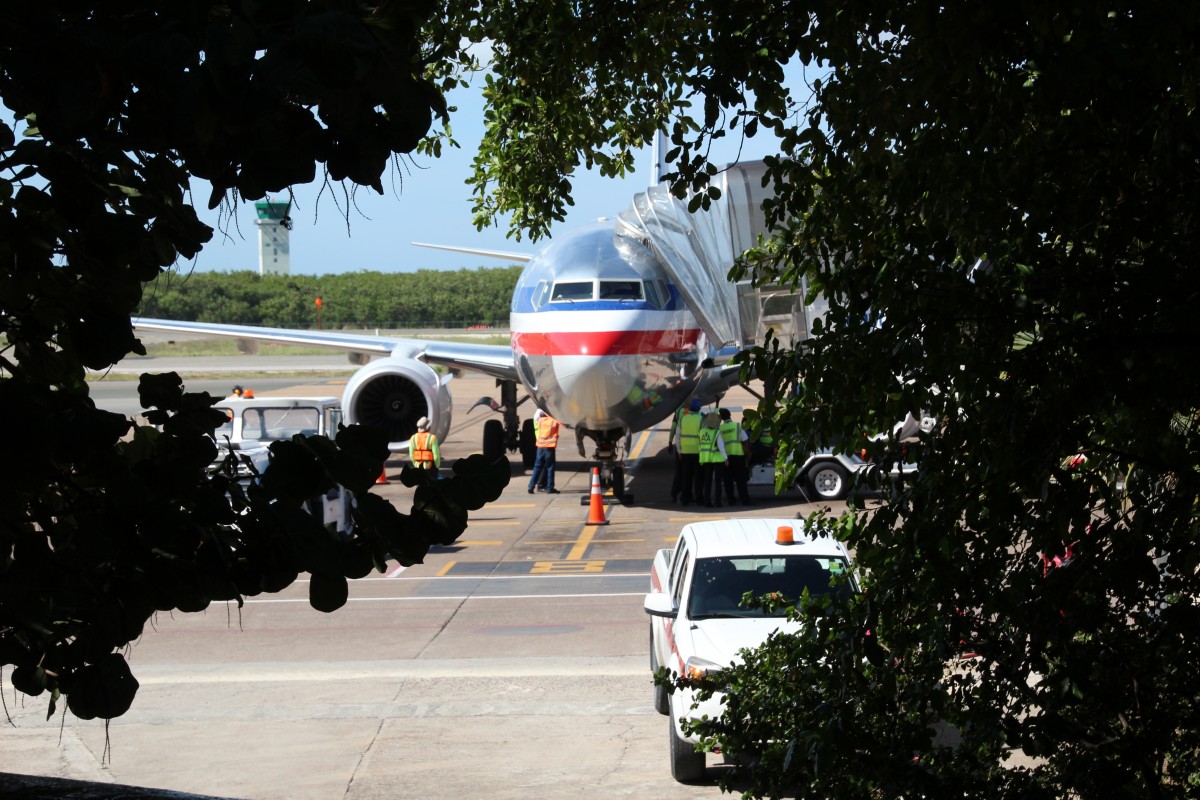
Tags: aircraft, transport, vehicle, aviation, infrastructure